Fishing Creek (North Branch Susquehanna River tributary)

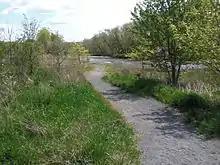
Kocher Park, with Fishing Creek in the background

The Fishing Creek watershed has been affected by glaciation, which has left a glacial till near the source and glacial outwash in the lower parts of the watershed. The watershed lies in two major geological regions: the Deep Valley section of the Allegheny Plateau and the Susquehanna Lowlands Section. The Allegheny Plateau lies in the upper reaches of the watershed and is characterized by deep valleys and rounded mountains with elevations of around . The Susquehanna Lowlands section is characterized by linear ridges of moderate elevation and valleys less steep than those of the Deep Valley region. There are also flood plains along the creek. Near its mouth, it cuts through Montour Ridge, and a basalt-containing section of the Catskill Formation extends to the creek's banks in Hemlock Township. Other rock formations along the banks include the Clinton Formation, the Selena Formation, the Lower Helderburg Formation, and the Hamilton Formation. There is a terminal moraine, which crosses the creek near Benton.